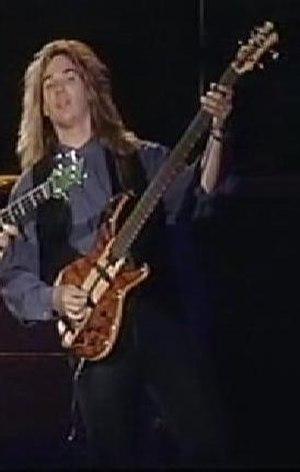
William « Billy » Wyman Sherwood est un musicien américain, producteur de musique et ingénieur du son principalement connu pour sa participation avec les groupes World Trade et Yes.